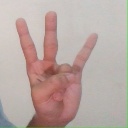
अक्षर: क्ष